Loop Mania

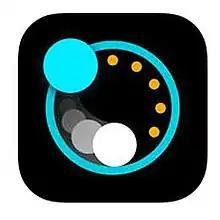
App icon

Loop Mania is a 2016 action game developed by the American indie studio Umbrella and Games From Outer Space and published by Umbrella. It was released in April 2016 for iOS and in May 2016 for Android.